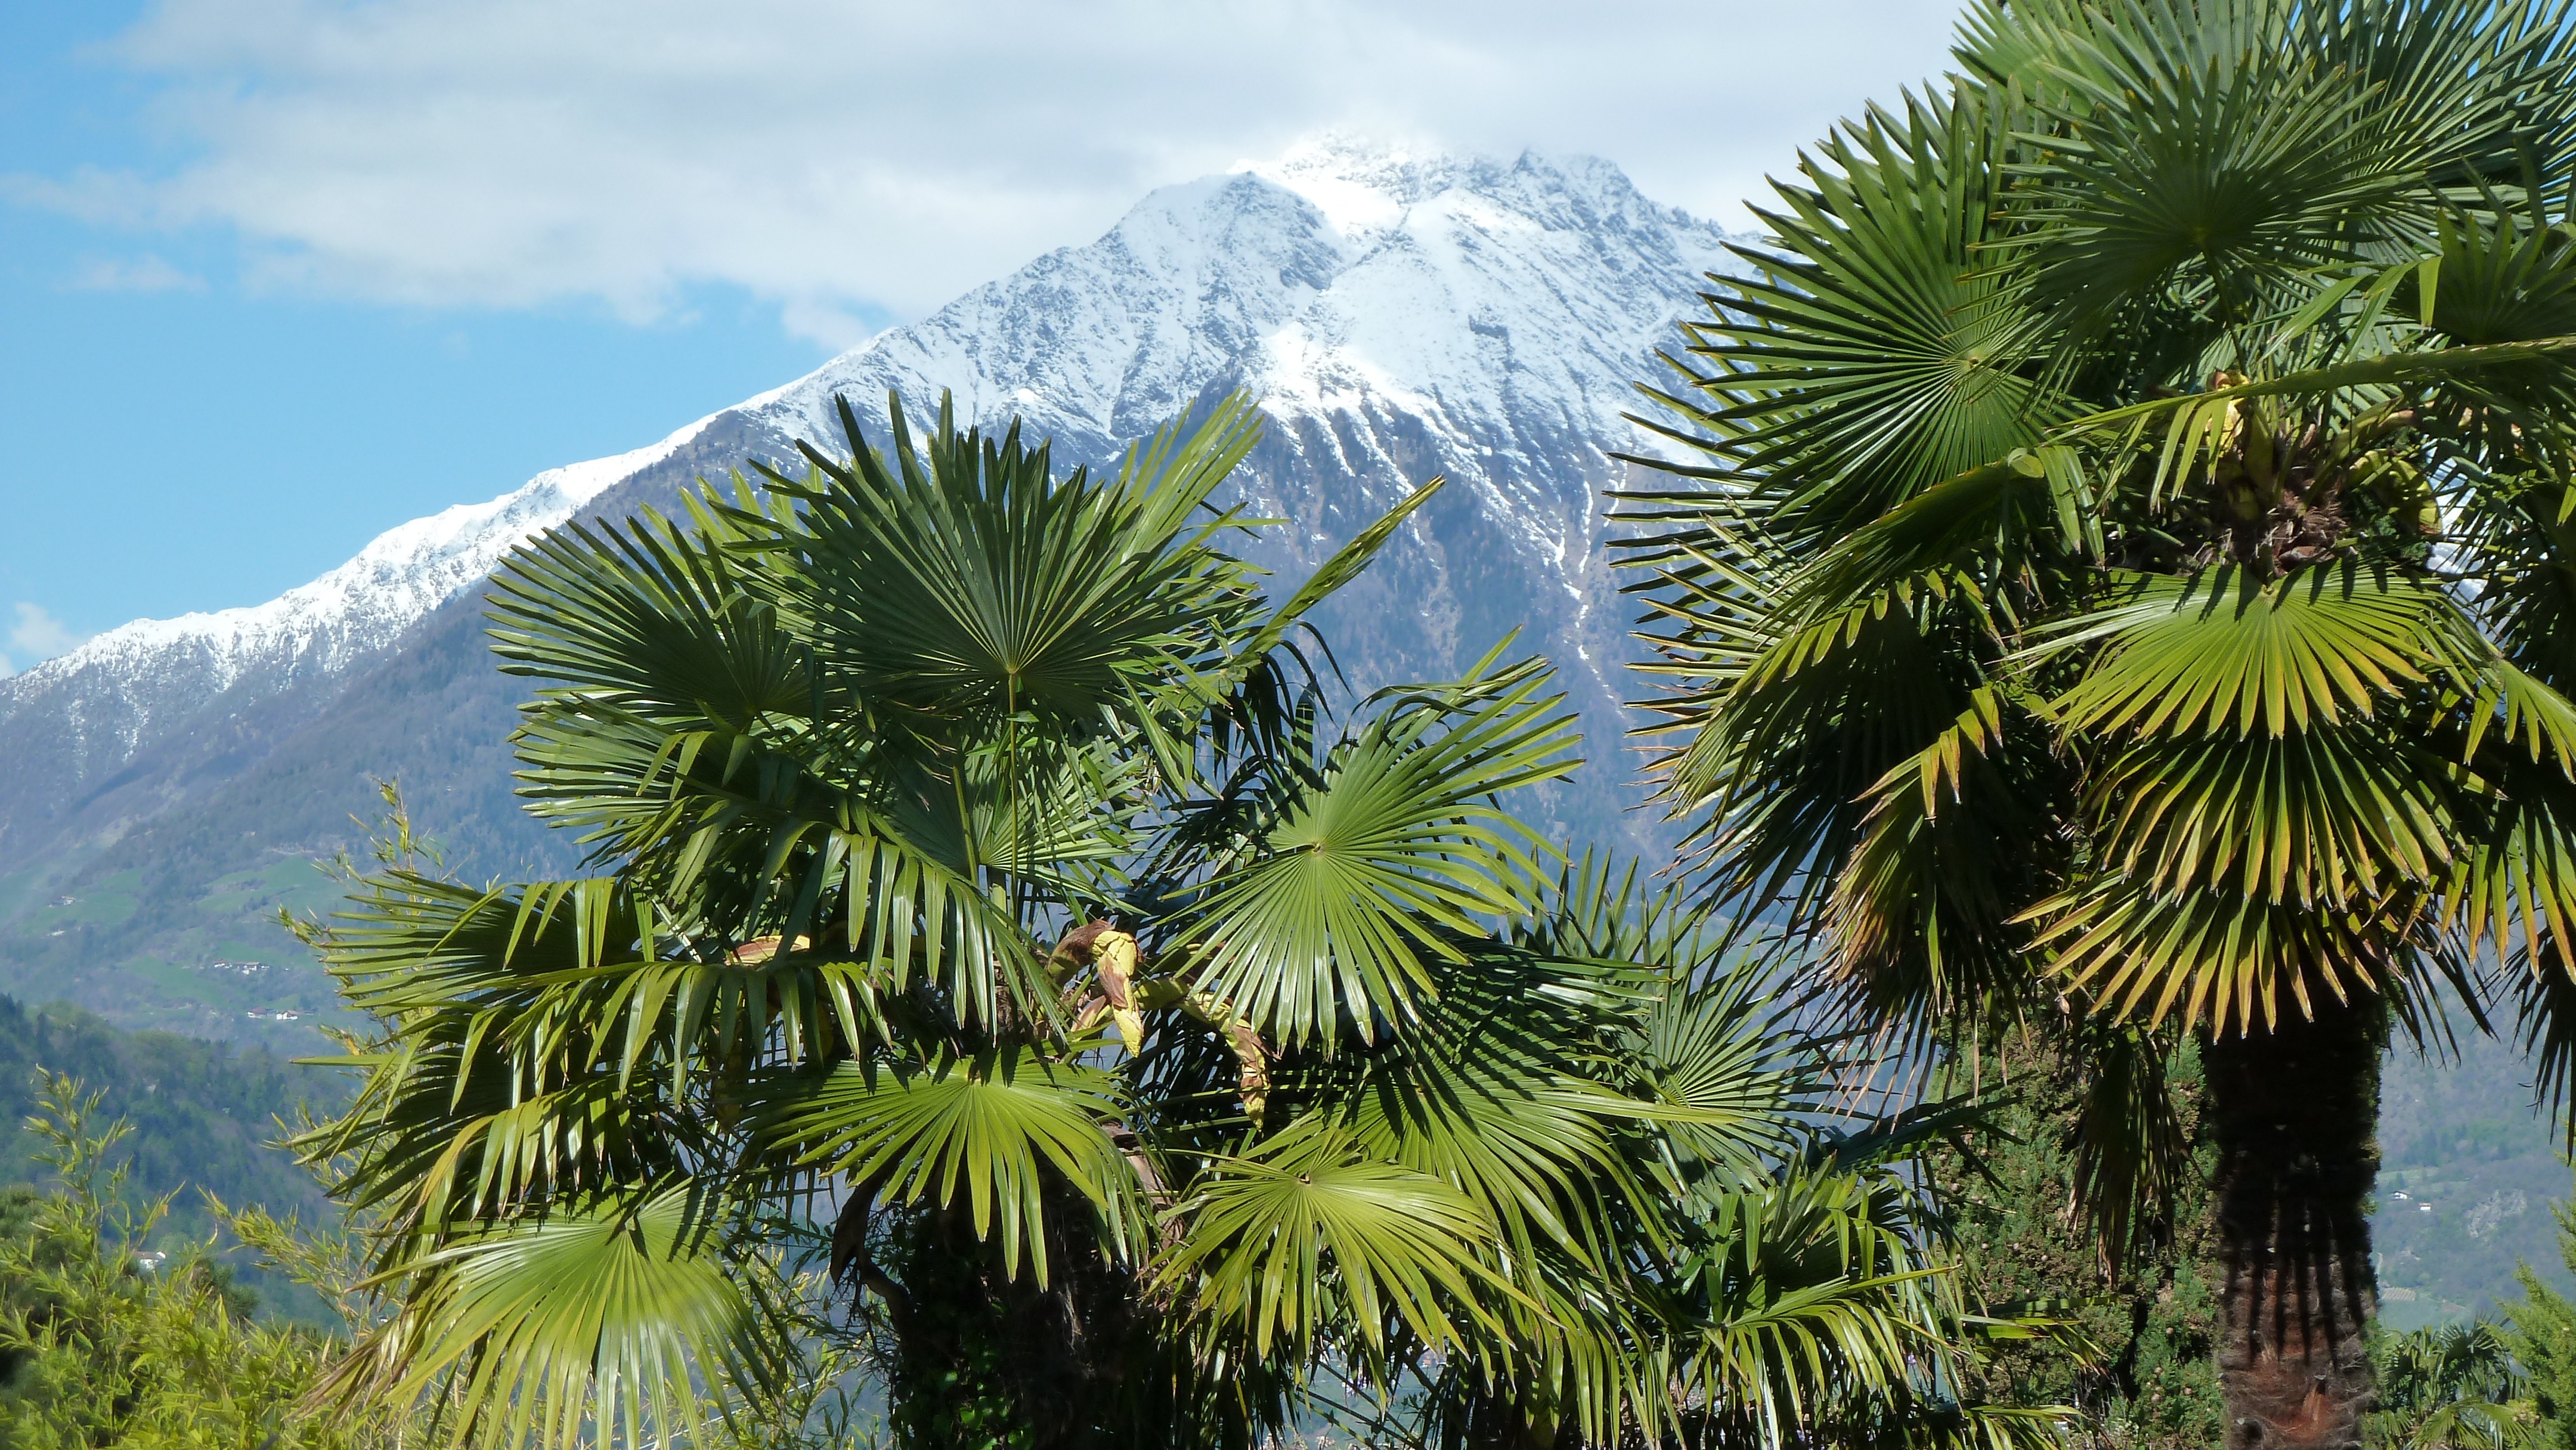
tree, branch, snow, plant, panorama, jungle, italy, botany, mountains, vegetation, meran, palm trees, tropics, south tyrol, flowering plant, woody plant, land plant, arecales, palm family, borassus flabellifer